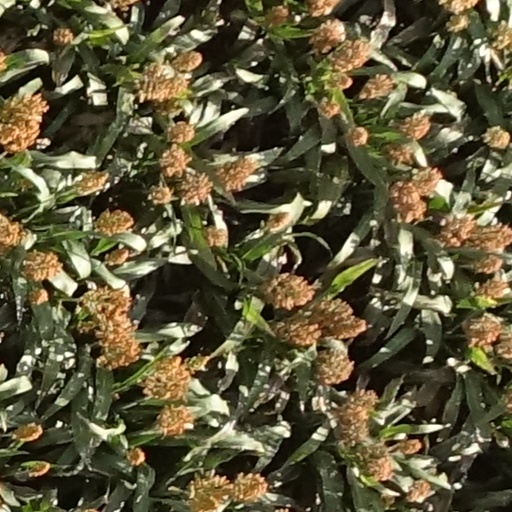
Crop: sorghum